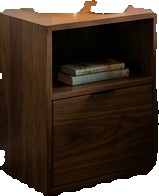
Surface category: table